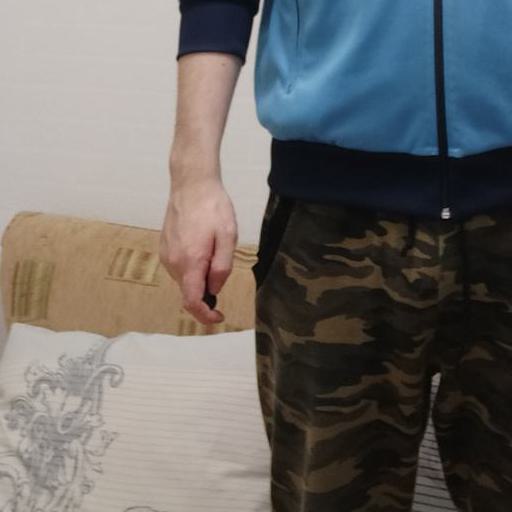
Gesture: no_gesture